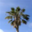
Label: palm_tree